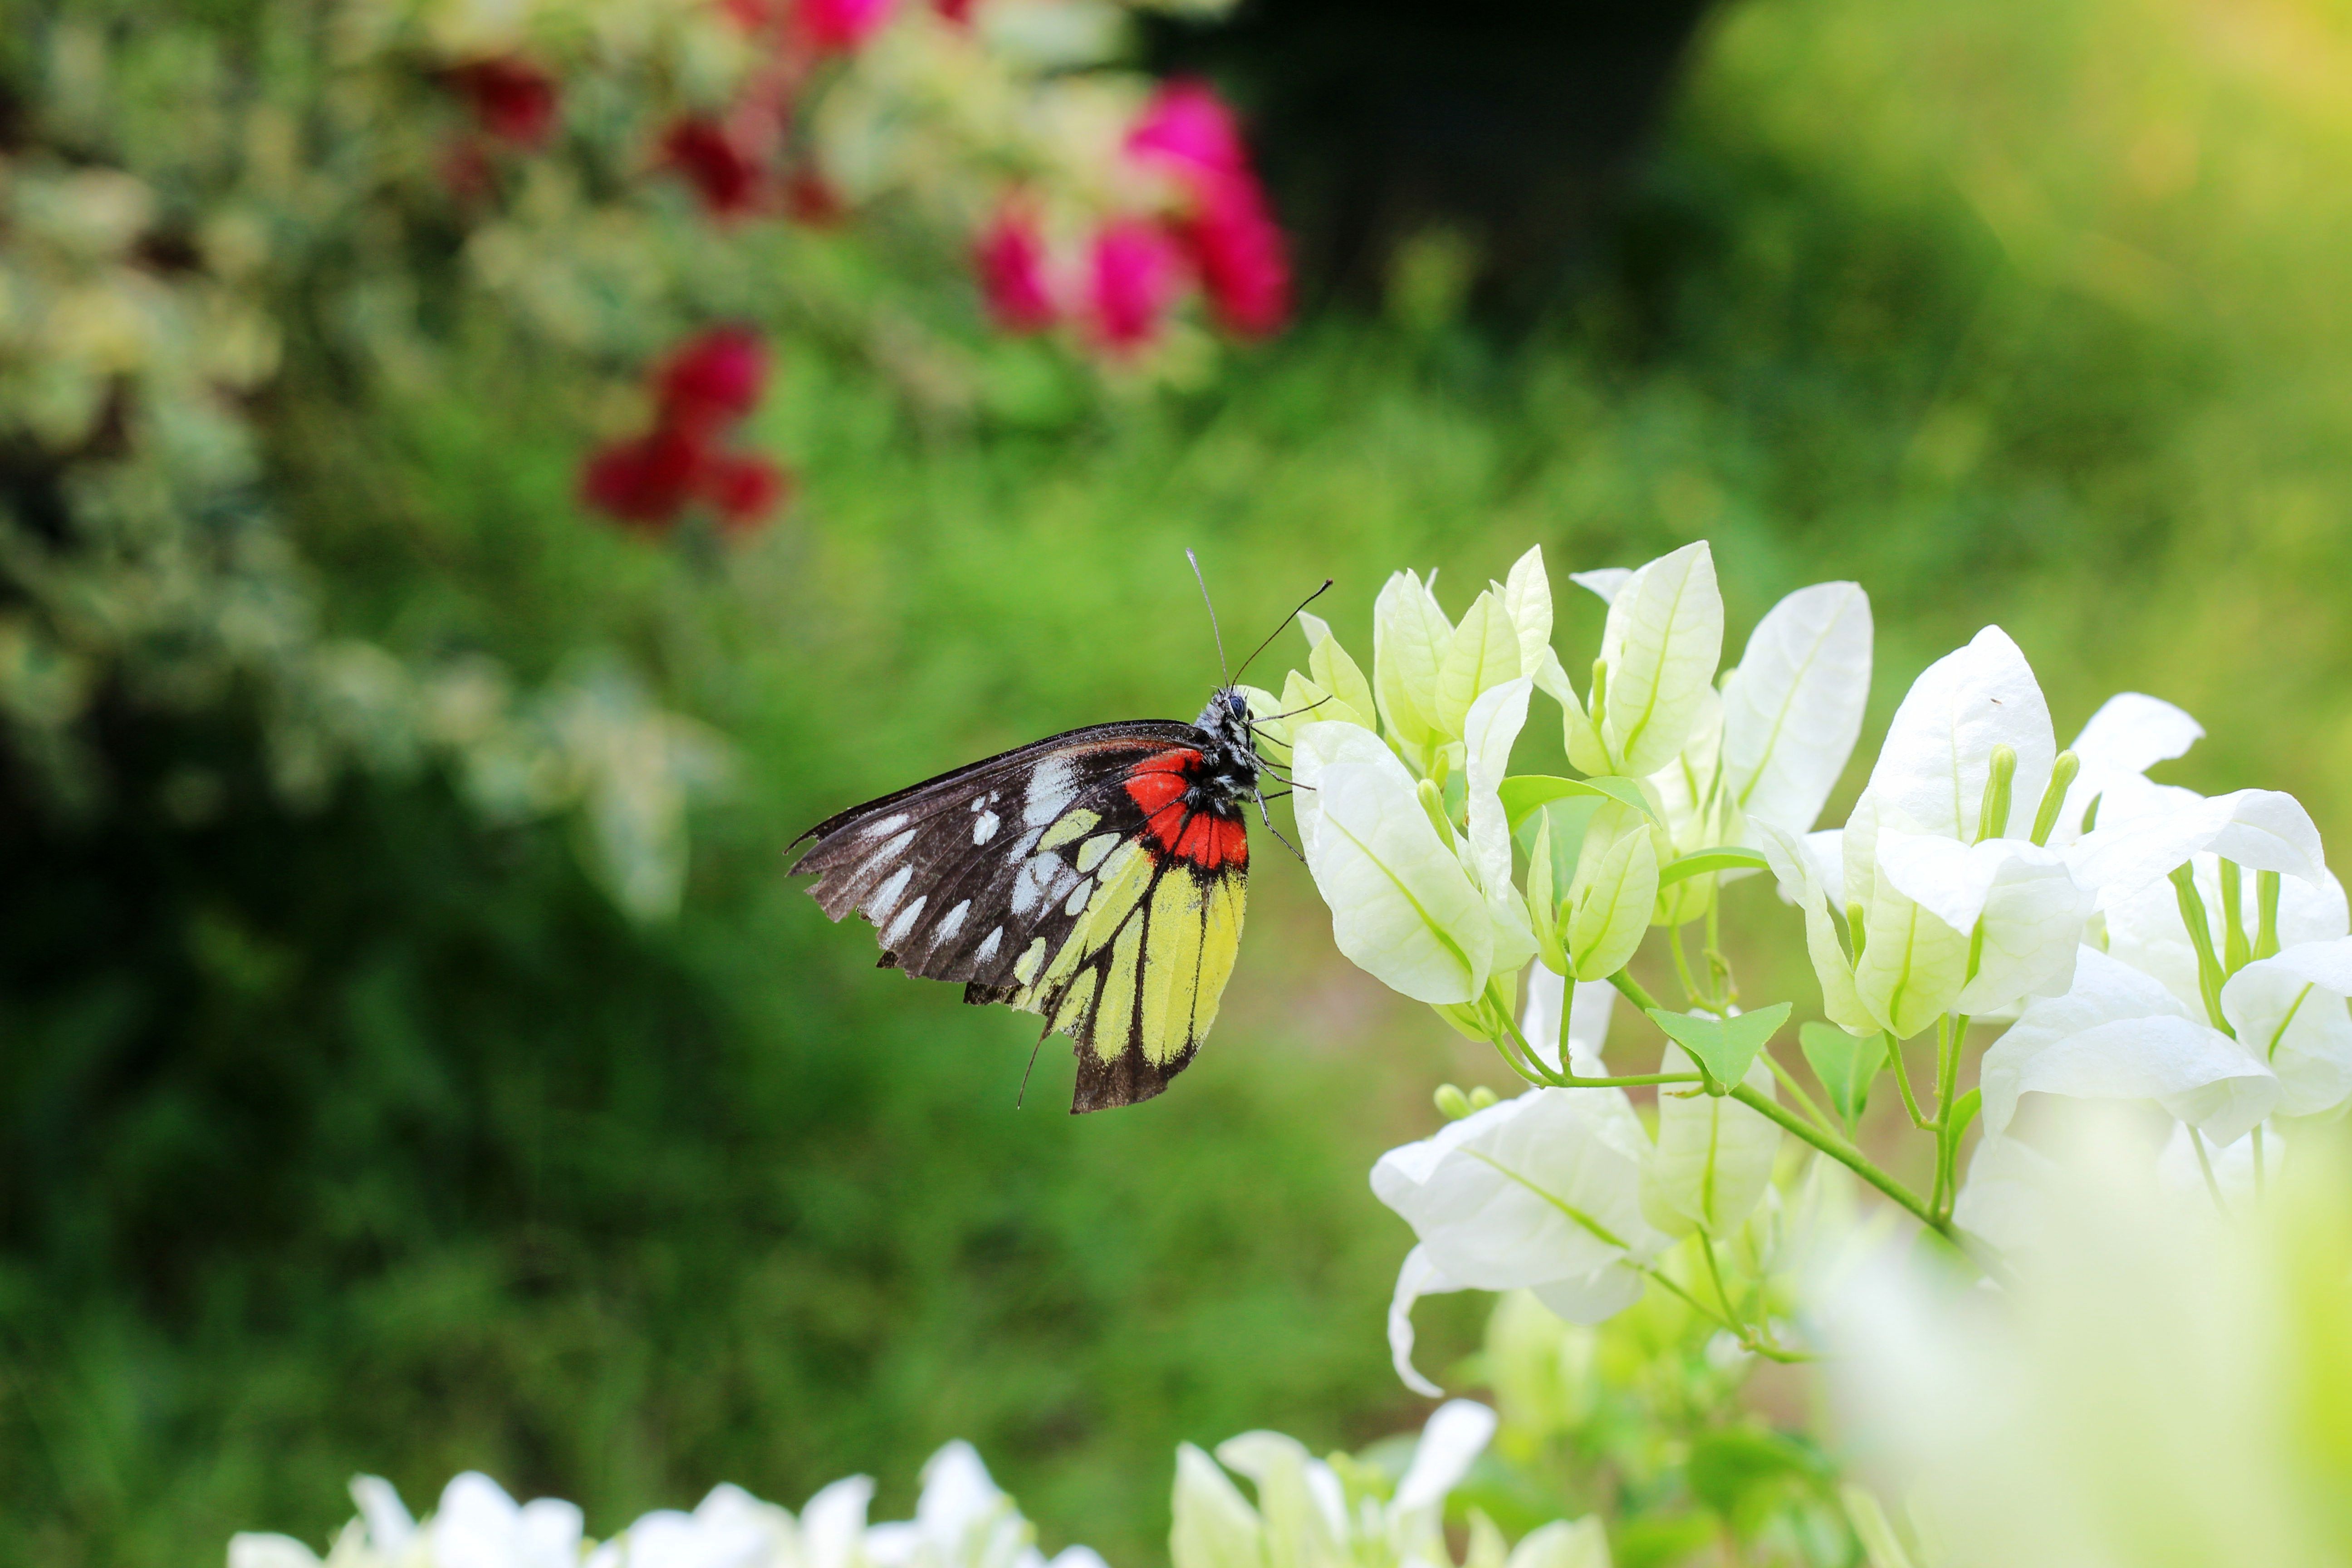
nature, grass, meadow, leaf, flower, petal, wildlife, green, insect, botany, butterfly, flora, fauna, invertebrate, wildflower, close up, nectar, static, macro photography, arthropod, pollinator, moths and butterflies